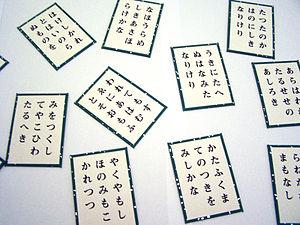
Cartes en kana du jeu japonais karuta